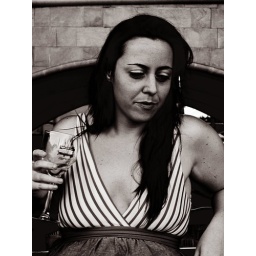
Enjoying a glass of white wine on a gondola ride in Providence, Rhode Island.